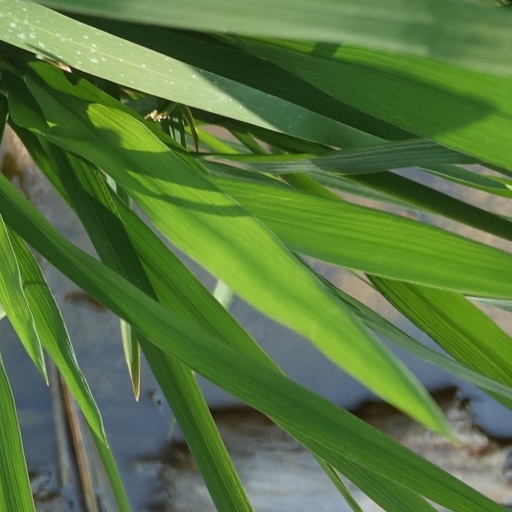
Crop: rice